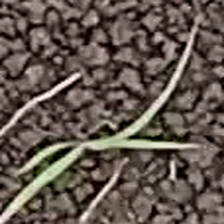
Weed species: Digitaria_SP_(Digitaria Sanguinalis )